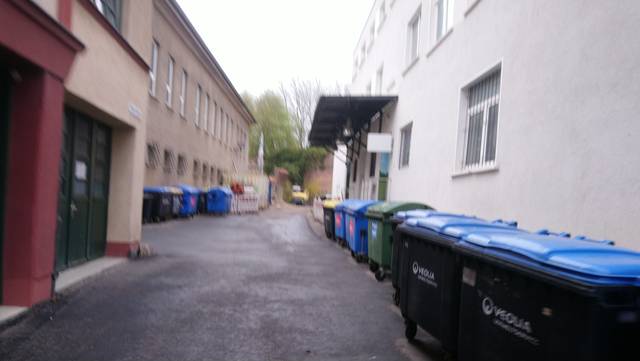
Region: Germany
Coordinates: 54.088, 12.131